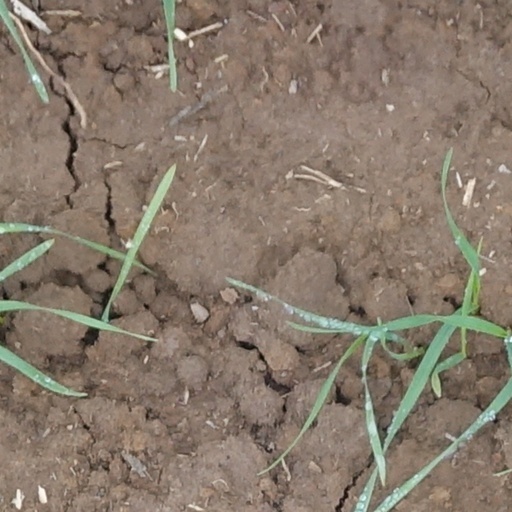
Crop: wheat